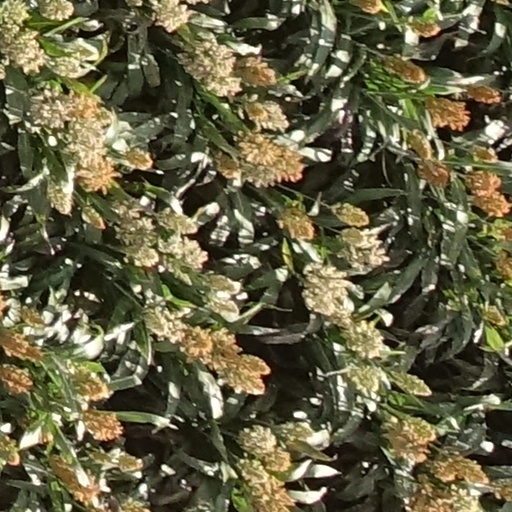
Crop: sorghum